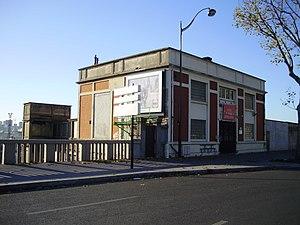
Ancien bâtiment voyageurs de la gare de Bercy-Ceinture, au 320 bis de la rue de Charenton, Paris 12e, France, devenu un club d’arts martiaux.
La gare de Bercy-Ceinture est une ancienne gare ferroviaire française de la ligne de Paris-Lyon à Marseille-Saint-Charles, située à Paris.